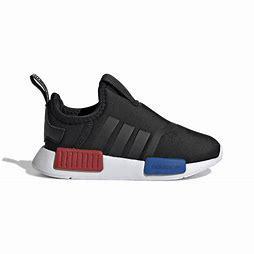
Brand: Adidas
Model: NMD 360